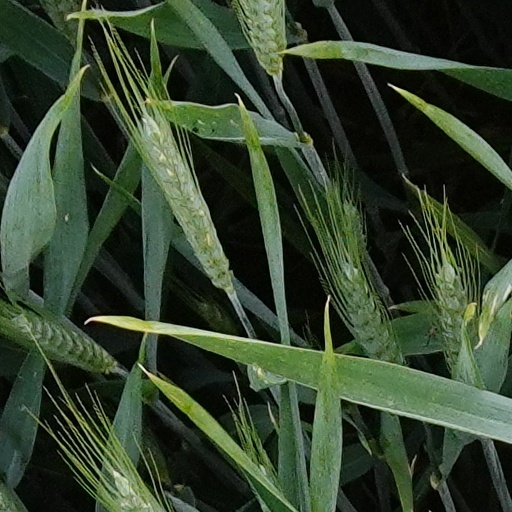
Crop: wheat